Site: brandenburg
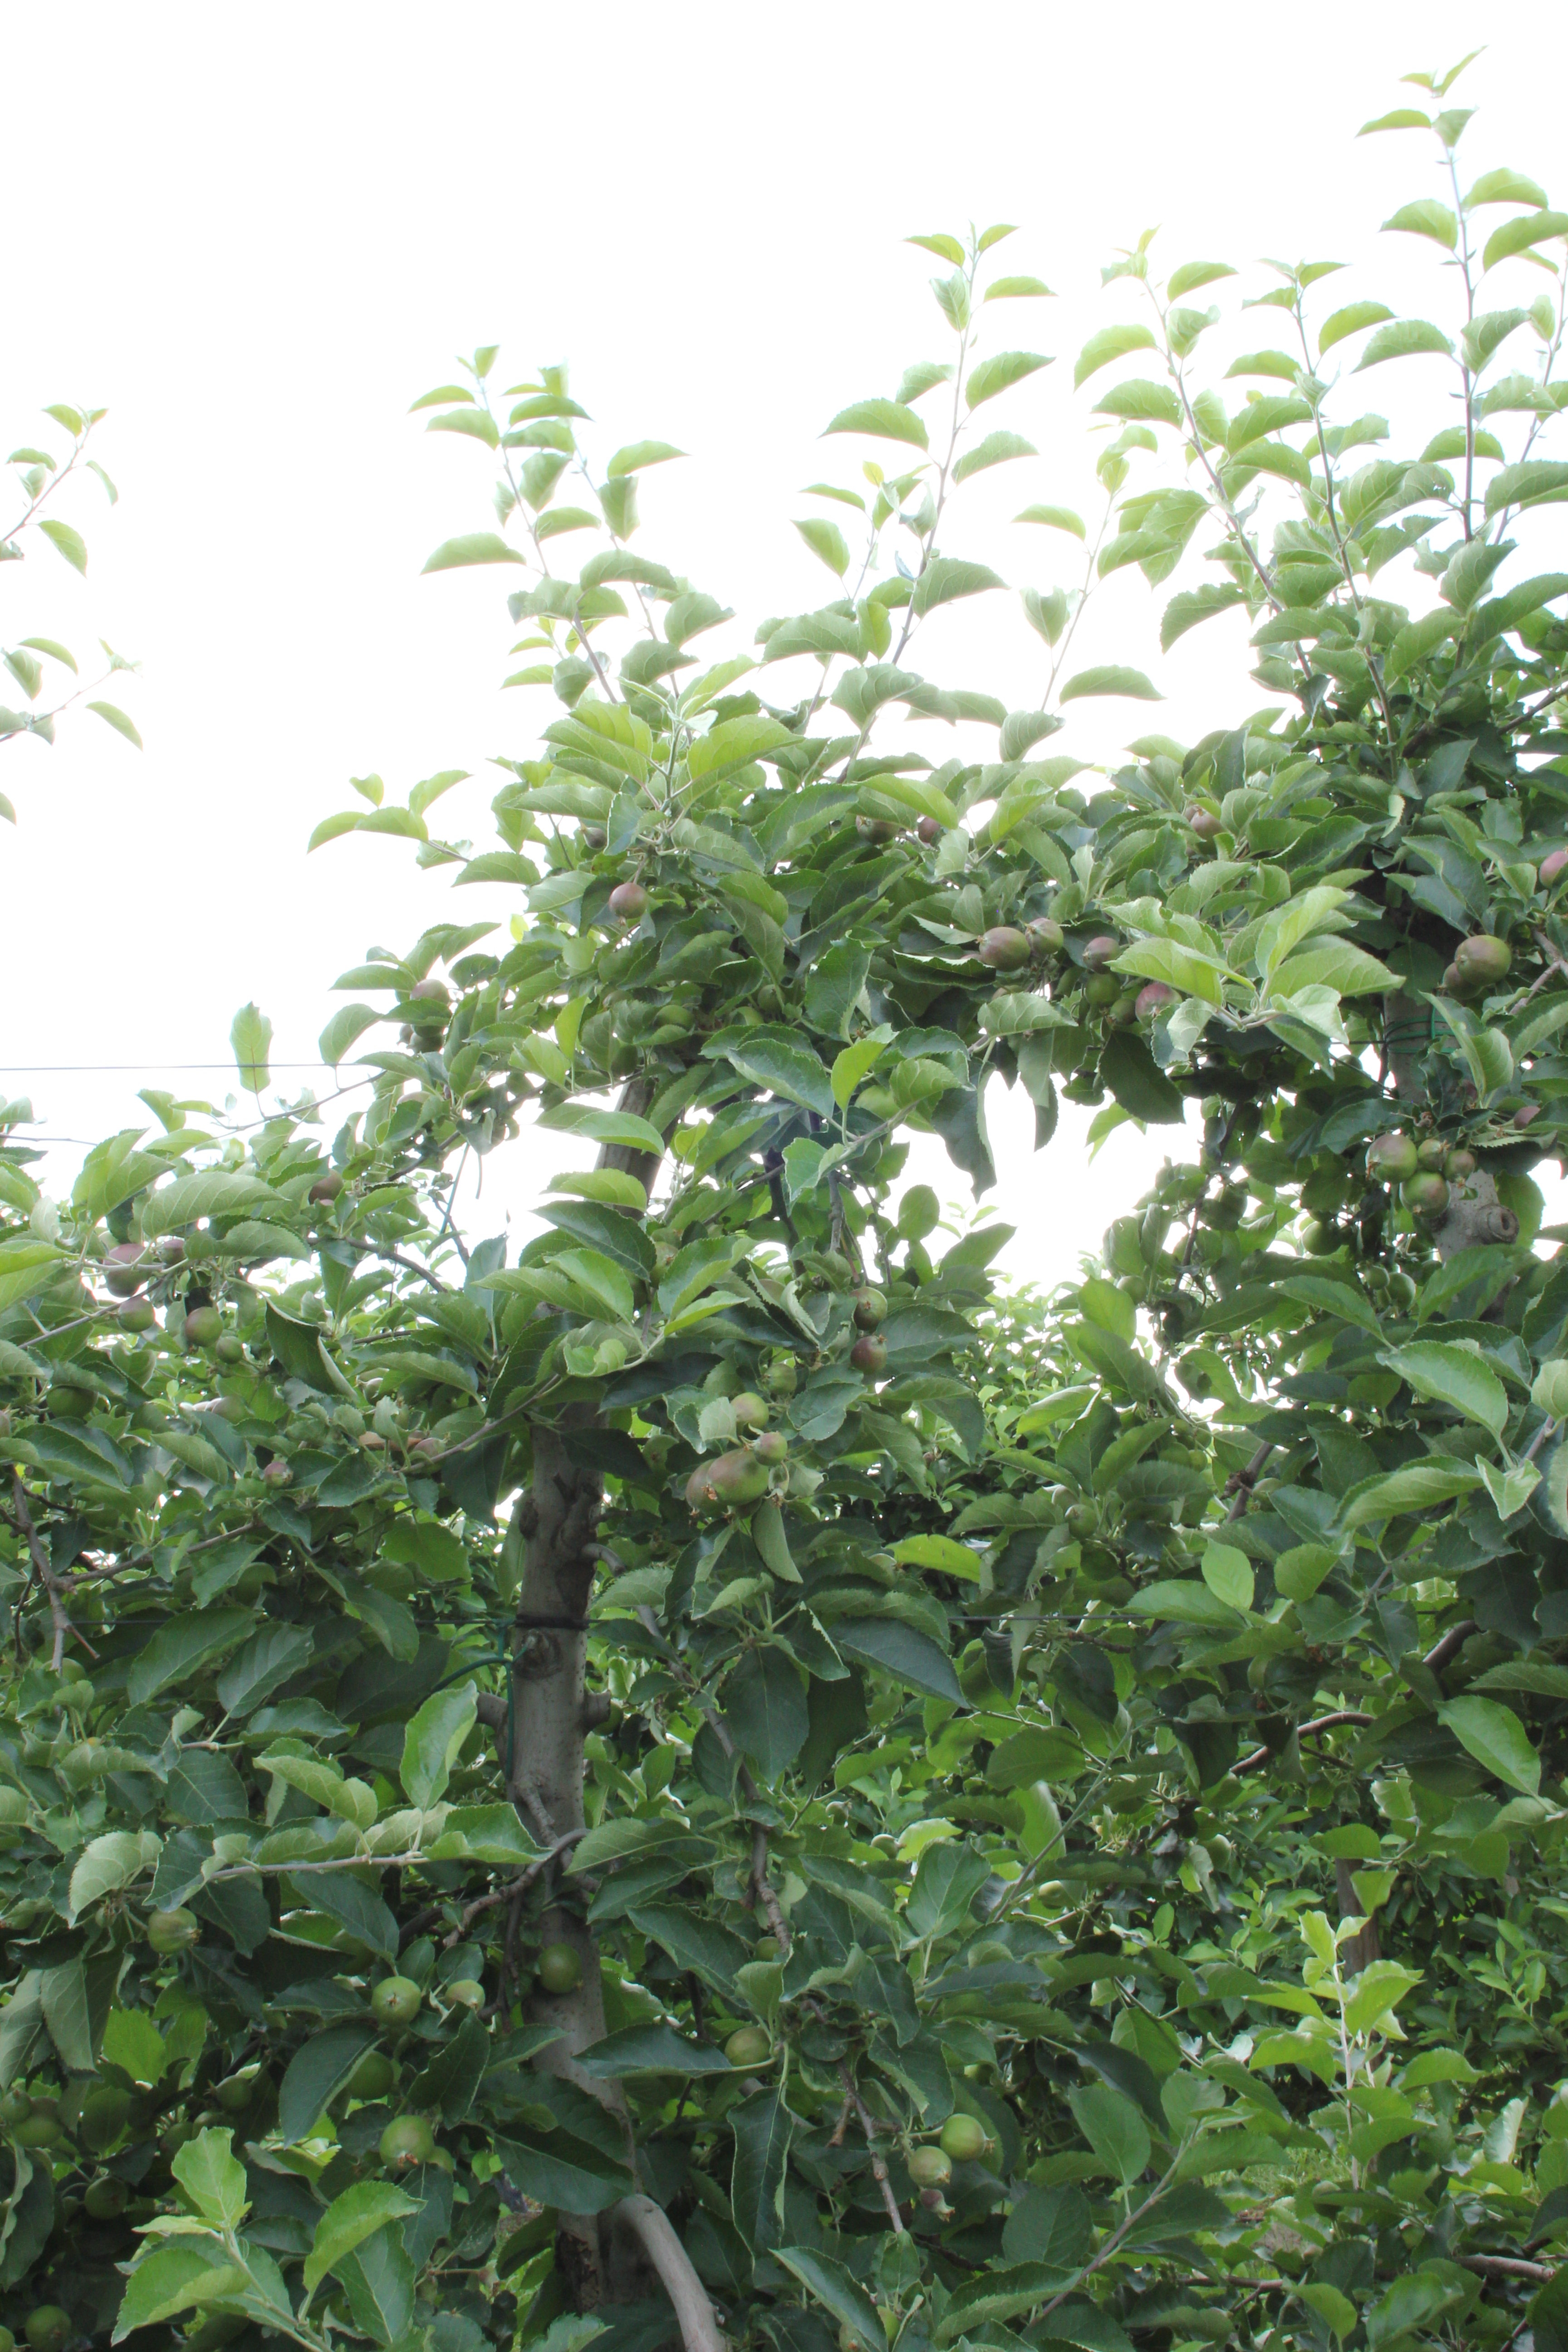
Growth stage (BBCH 73): Development of fruit